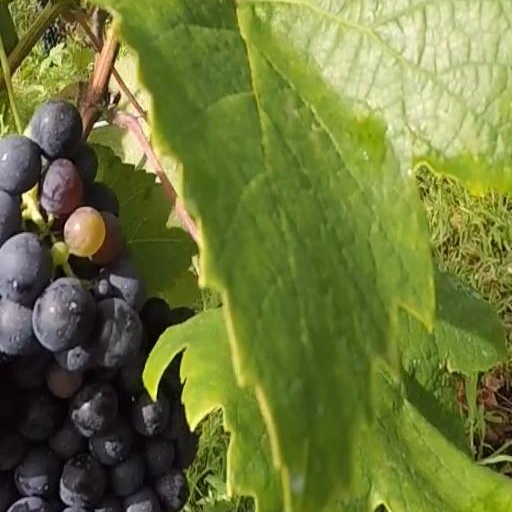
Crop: grape